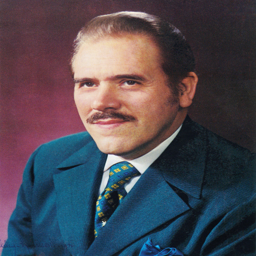
a portrait photograph of a man in a suit and tie
A headshot of a man with a mustache.
A man with a mustache with slicked hair.
A man wearing a blue business suit with  a mustache.
Portrait of a man in a hlue suit and tie.